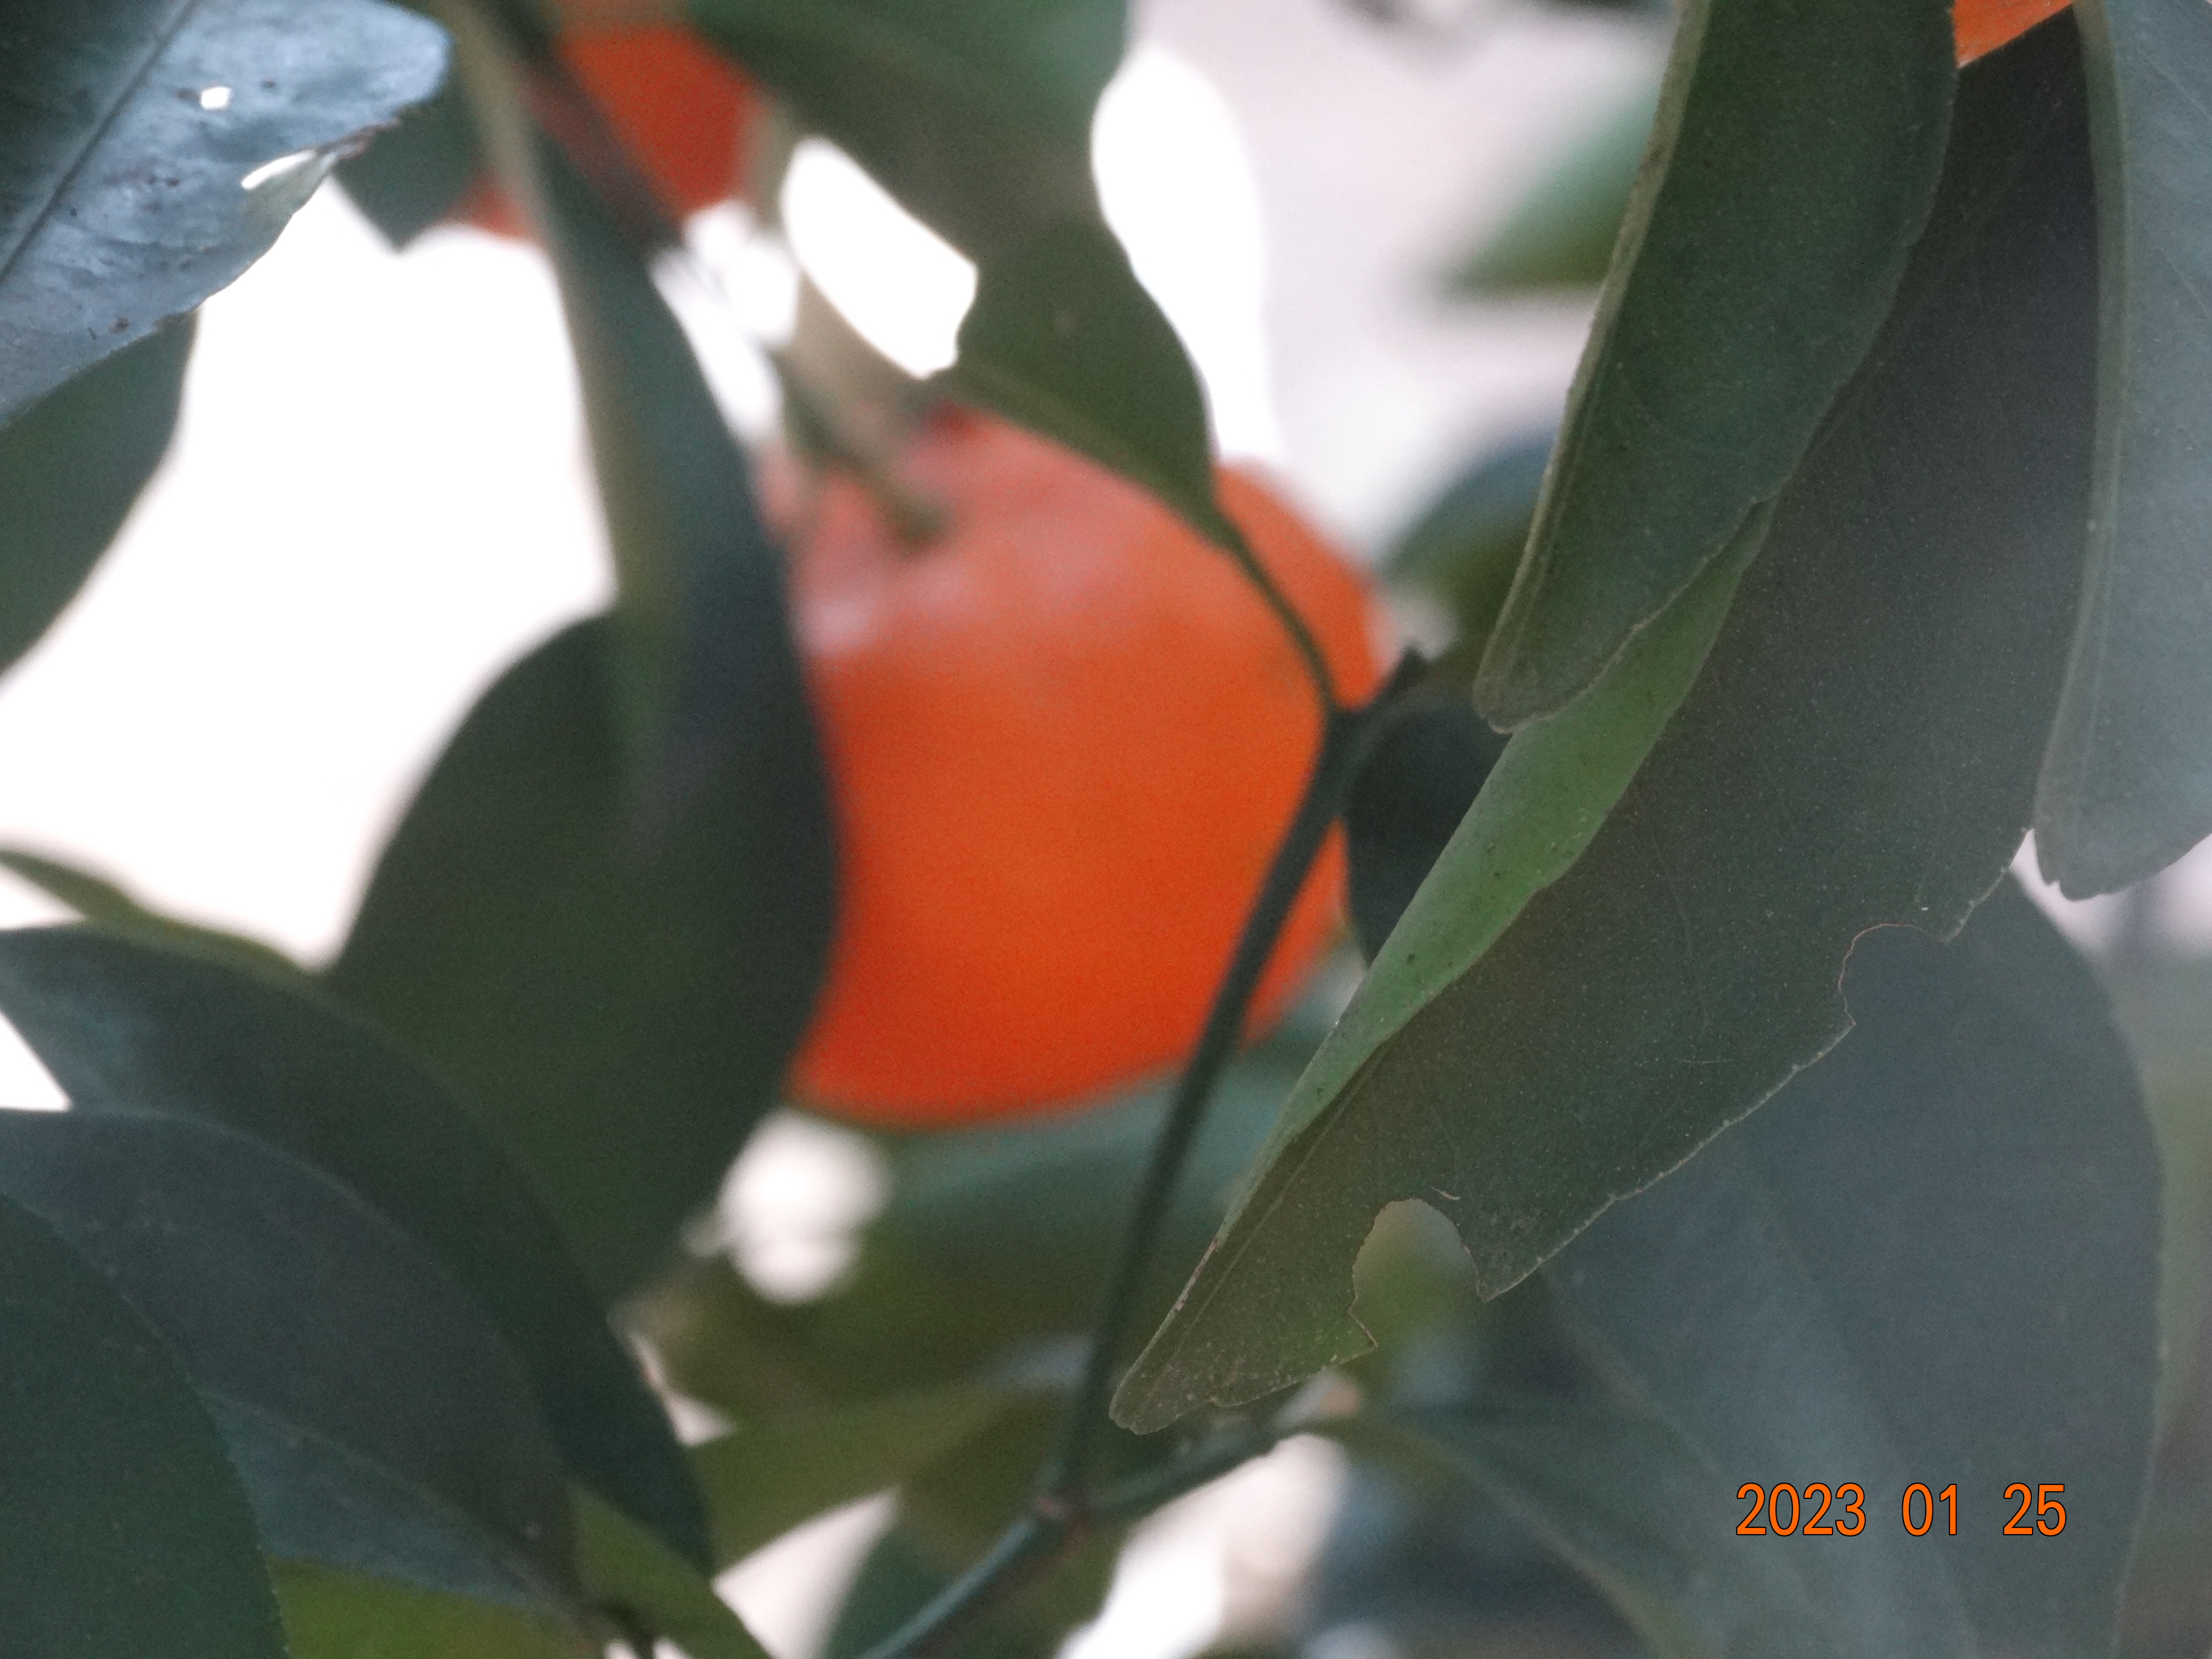
Citrus fruit variety: ponkan